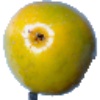
Label: Maracuja 1